Awards of the German Freikorps

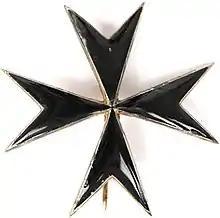
German Knight's Cross

The following awards were issued by local Freikorps commands, and usually were only worn and displayed while serving as a member of the issuing command.